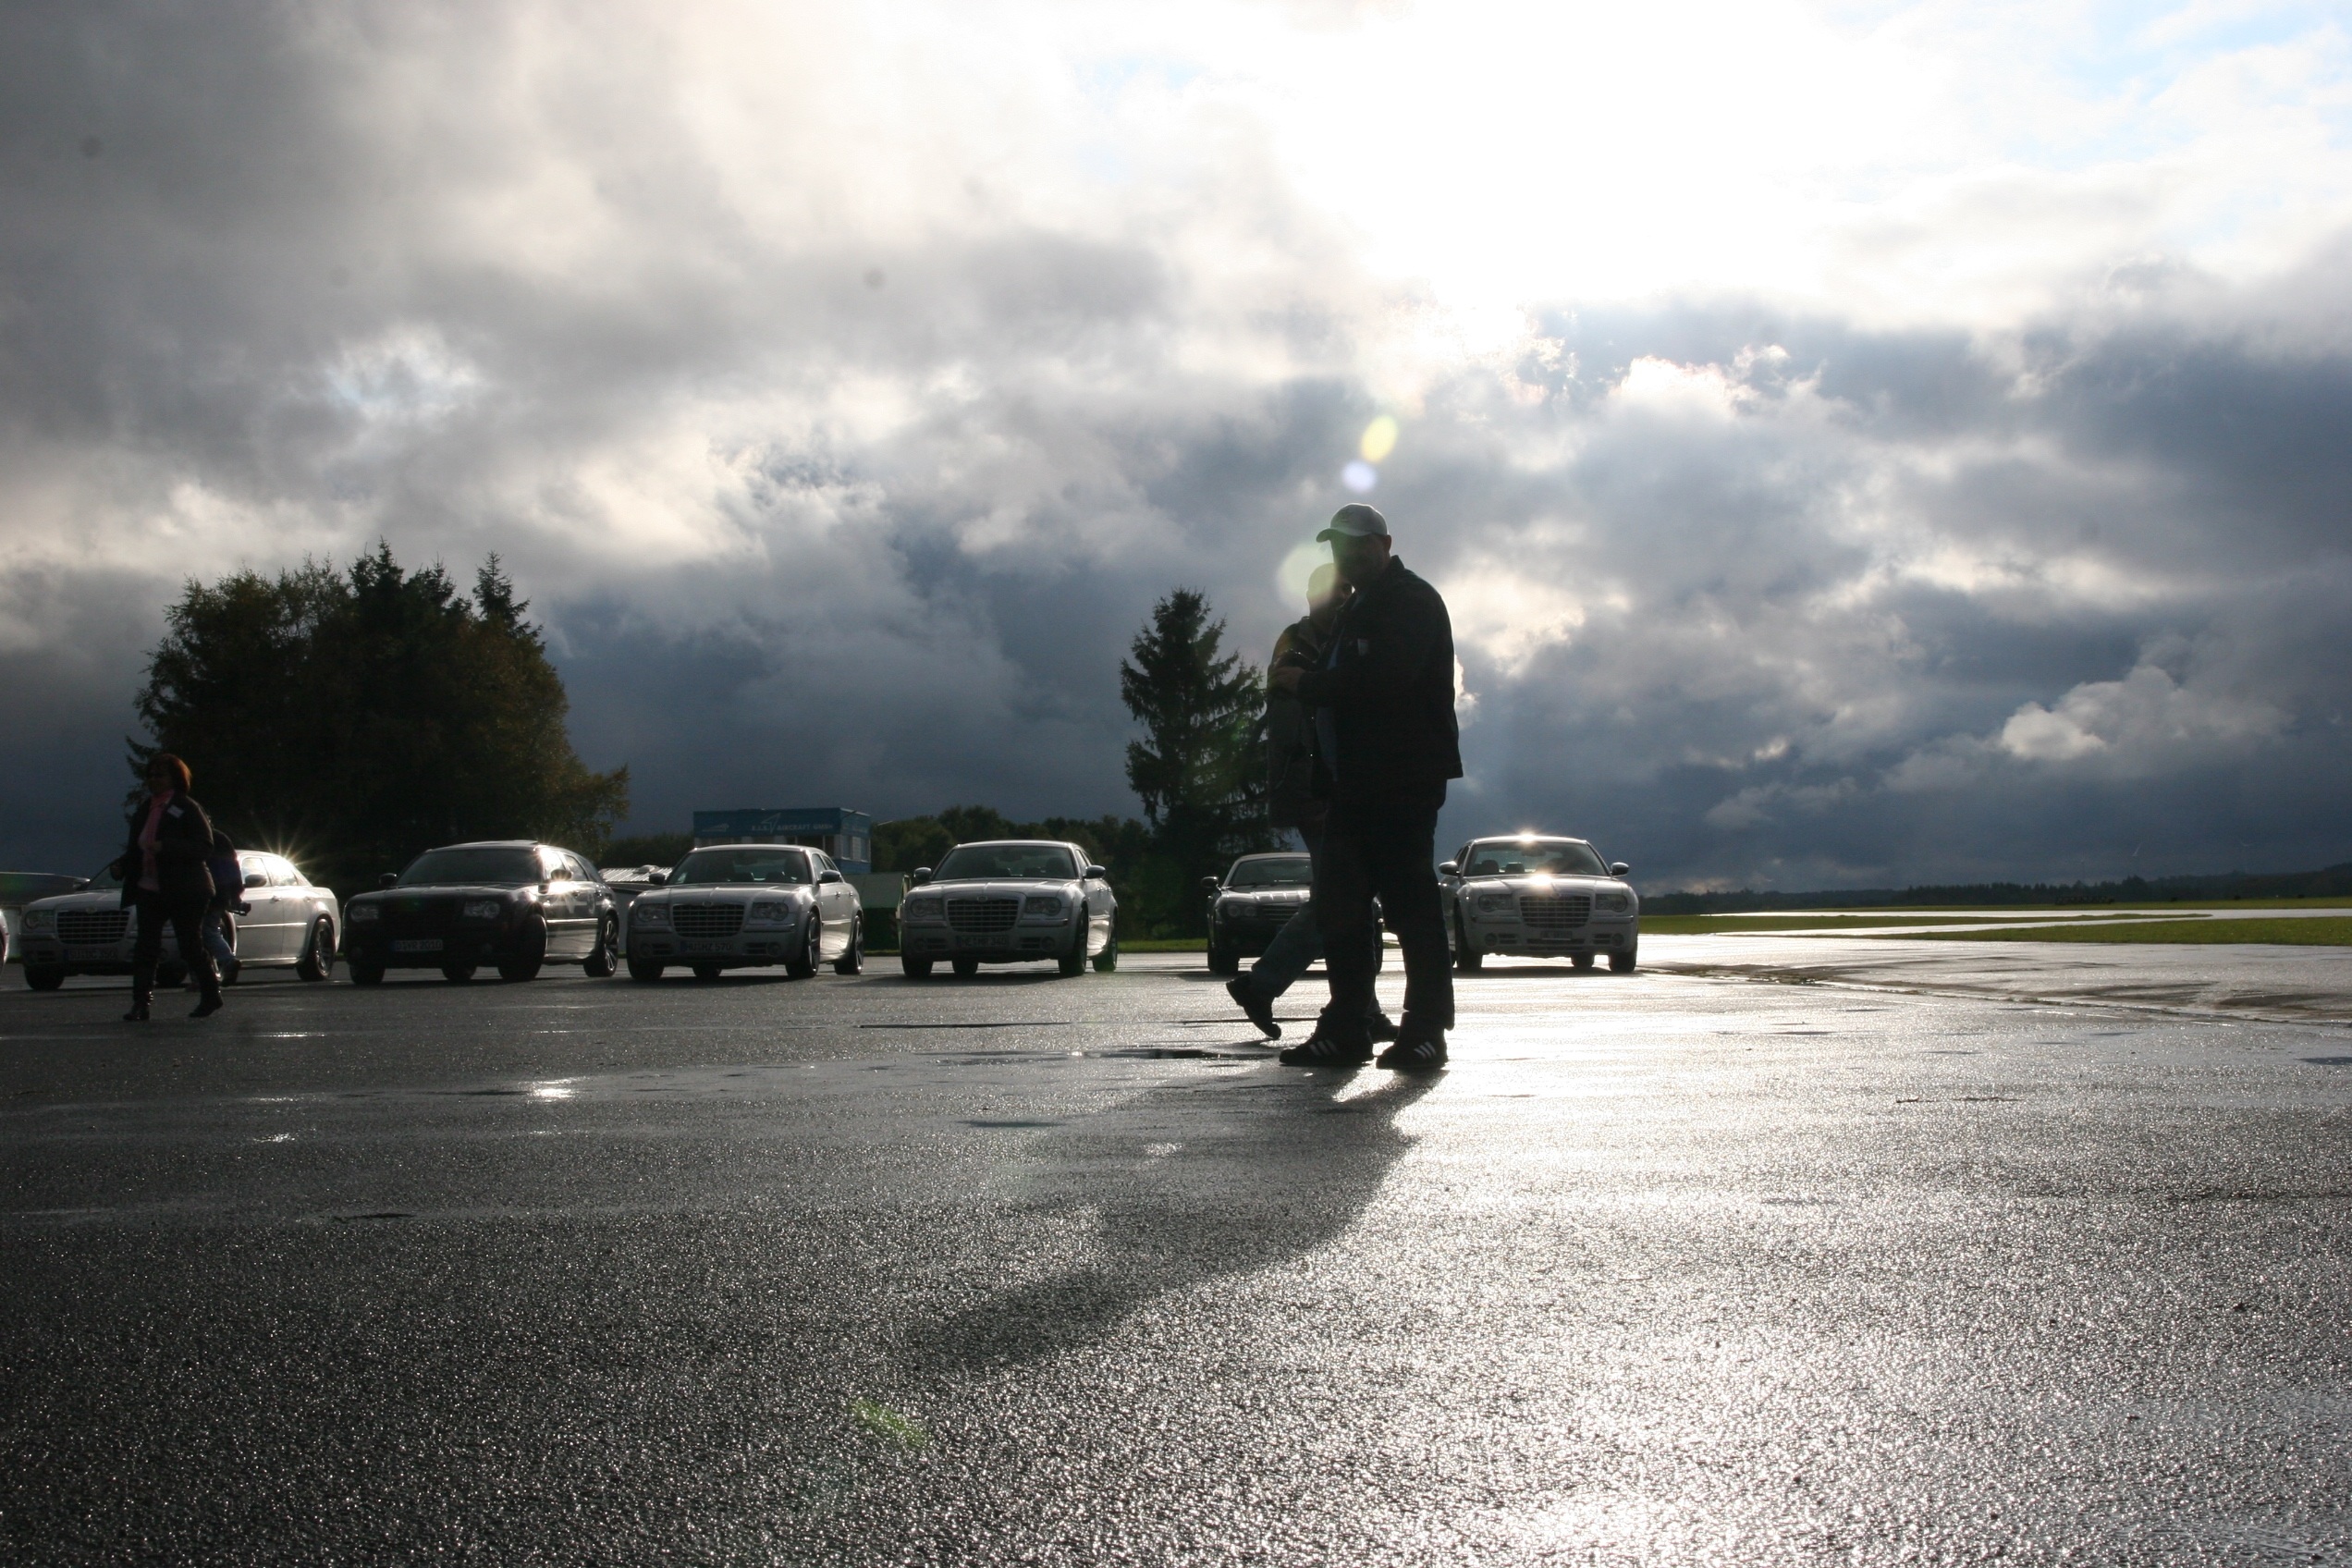
cloud, sky, road, morning, rain, driving, parking, asphalt, human, auto, automotive, lights, clouds, infrastructure, dramatic, mood, dare, vehicles